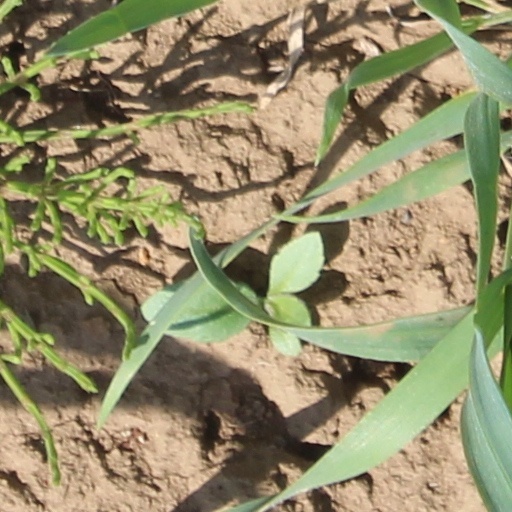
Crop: wheat